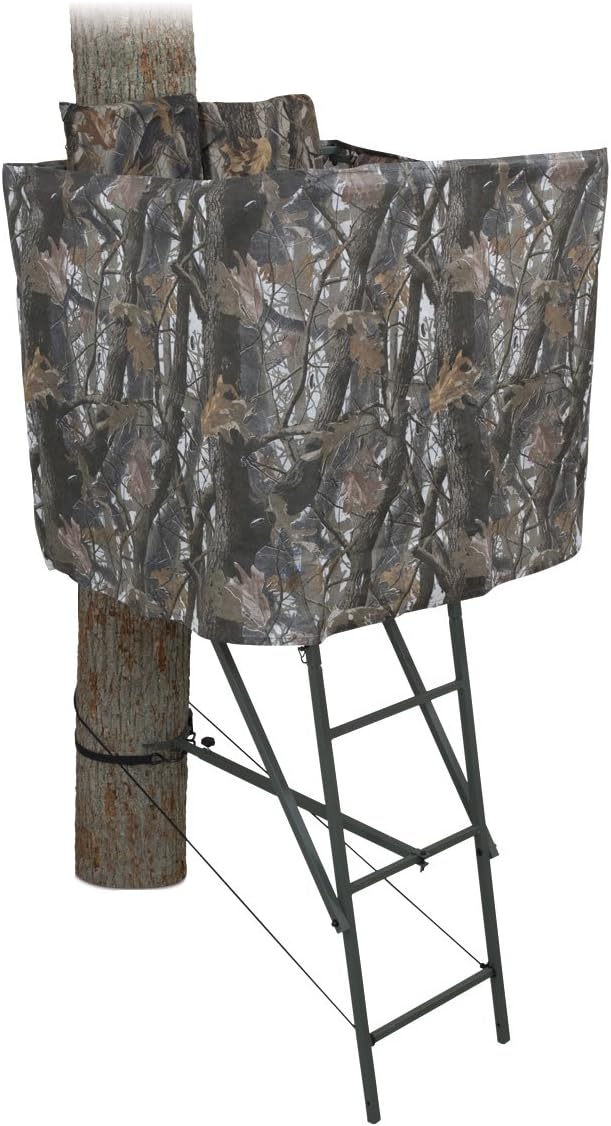
Ameristep Tree Stand Skirt
Category: Sports & Outdoors
DIE CUT CAMO COVER
Features: Attaches quickly and easily to ladder stand | Surrounds the hunter, hiding game-spooking movements | Die-cut weather-proof construction